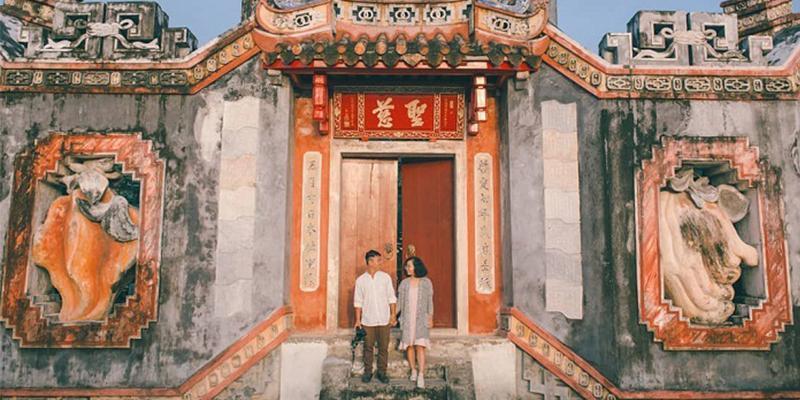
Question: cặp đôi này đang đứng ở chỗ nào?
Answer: họ đang đứng trước cổng đình